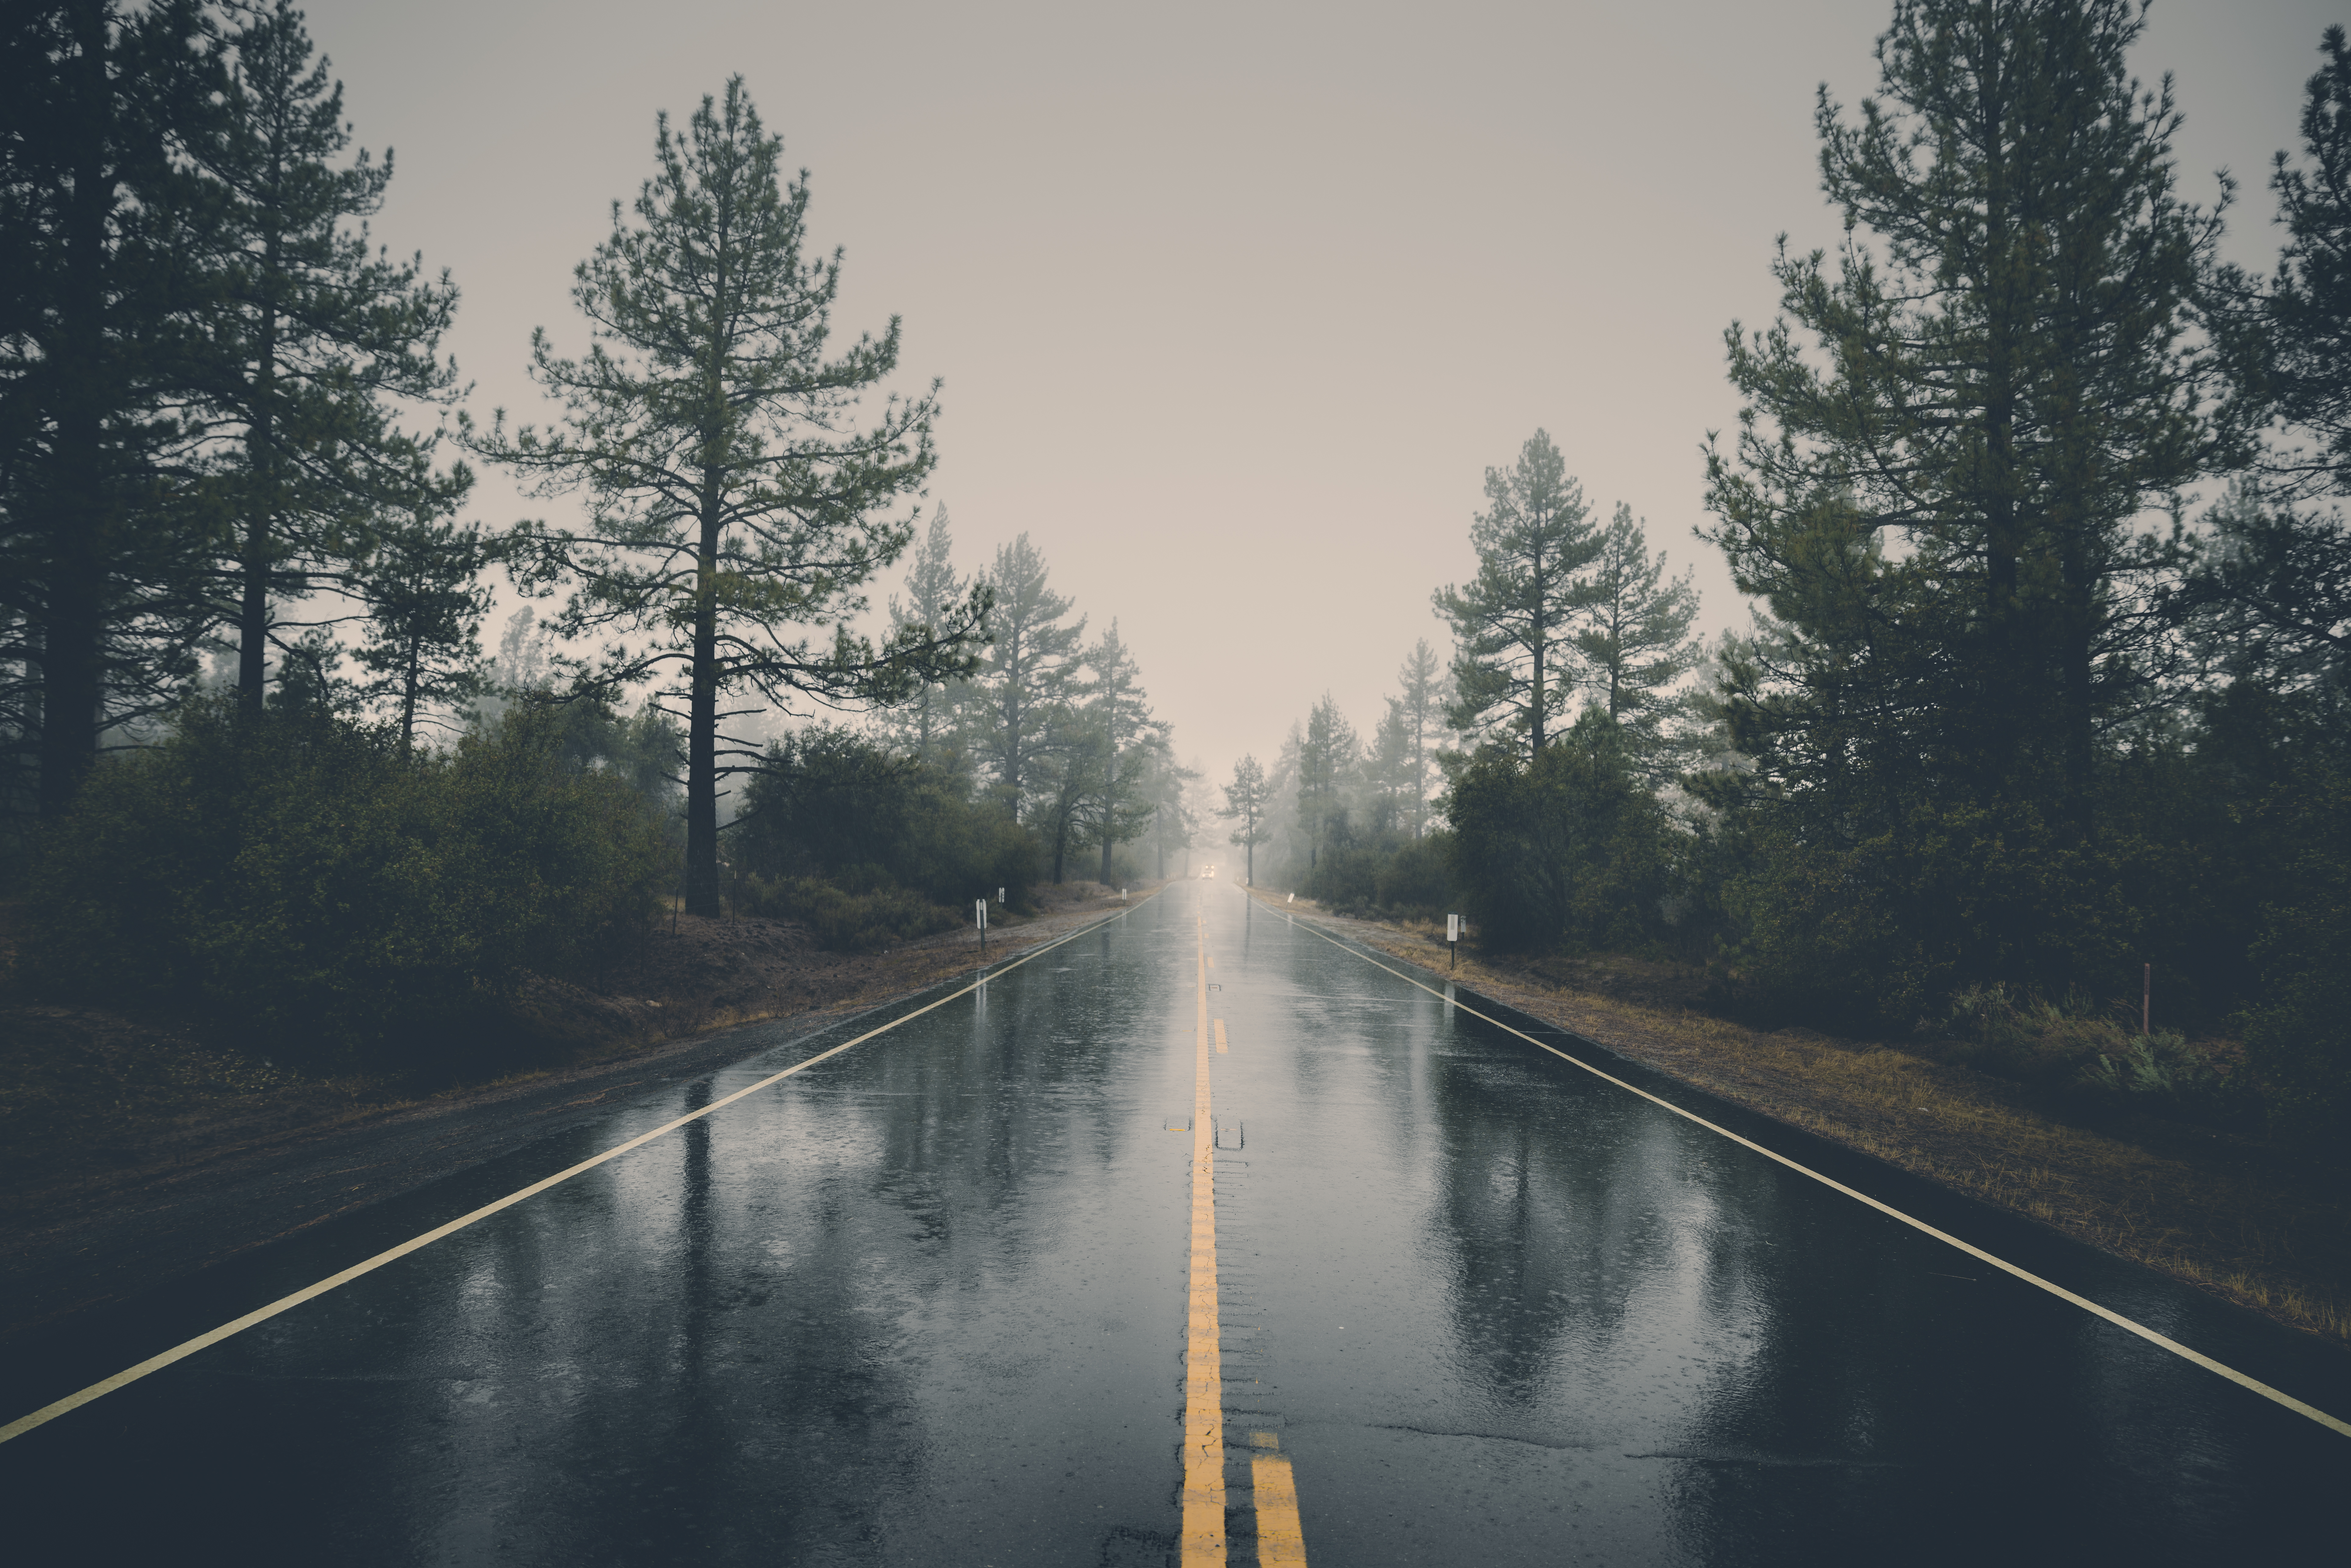
landscape, tree, water, nature, forest, snow, winter, fog, sunrise, road, mist, sunlight, morning, rain, dawn, river, mystical, dusk, evening, reflection, weather, haze, season, waterway, trees, atmospheric phenomenon, woody plant